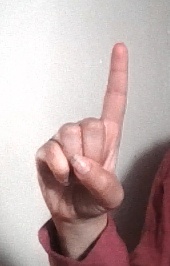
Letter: bb